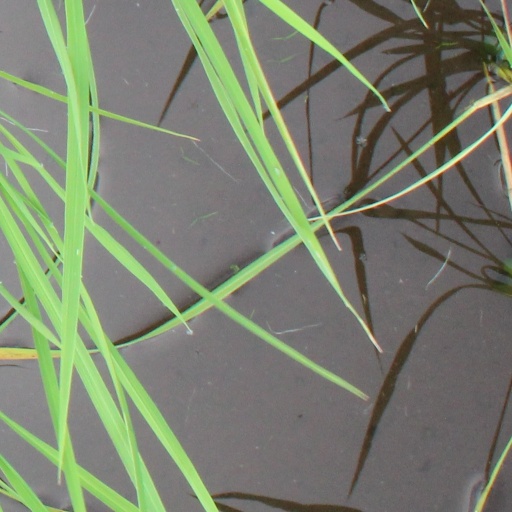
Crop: rice